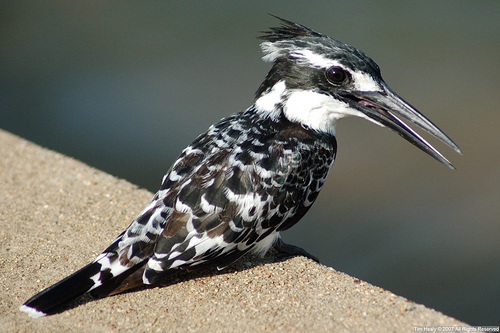
small bird with a black plumage with white tipped feathers, white neck, black cheek patches, and a long black beak.
a small-bodied bird with a relatively large head, black and white feathers, long and narrow bill, and a small tuft of feathers on the back of the head.
a black and white bird with a black crown, white superciliary and throat and a long pointy billa odd black and white bird with a extra long bill and small black eyering.
this is a black and white bird with a white eyebrow and a white throat
this bird is black with white and has a long, pointy beak.
this bird is black with white and has a long, pointy beak.
this bird has wings that are black and has a long bill
this bird is black with white and has a long, pointy beak.
a small bird with a long beak compared to its body.
Species: Pied Kingfisher